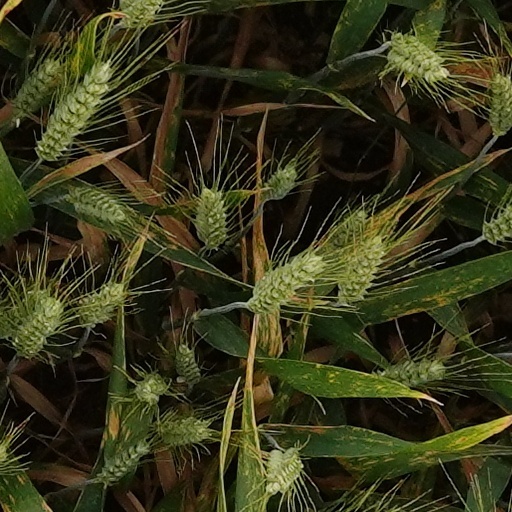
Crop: wheat